Alaska blackfish

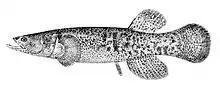
Illustration

They have an easily distinguishable morphology (a branch of biology dealing with the study of the form and structure of organisms and their specific structural features), with relatively large, posterior dorsal fin and anal fins, large, lobed pectoral fins located just posterior to the operculum, a diphycercal caudal fin, and small, pointy pelvic fins.